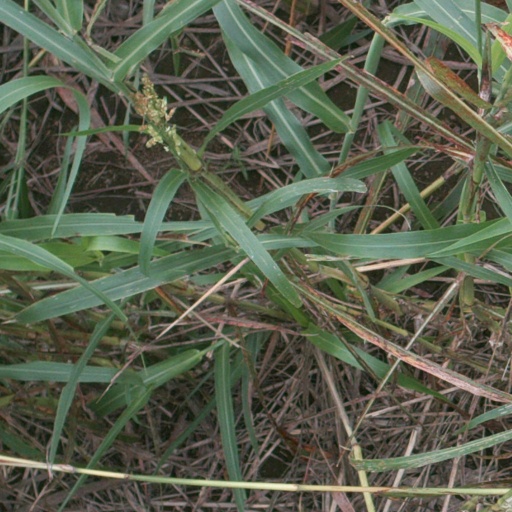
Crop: sorghum